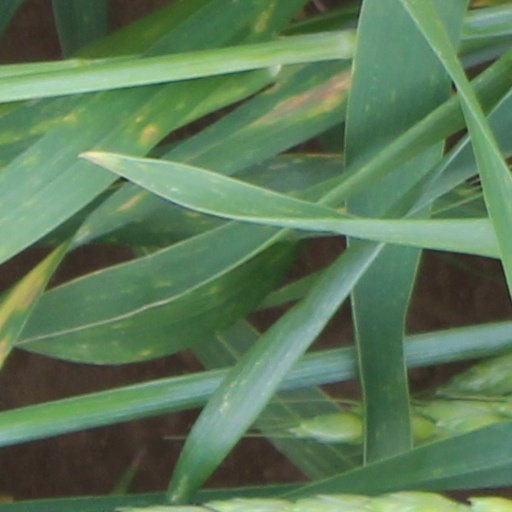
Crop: wheat